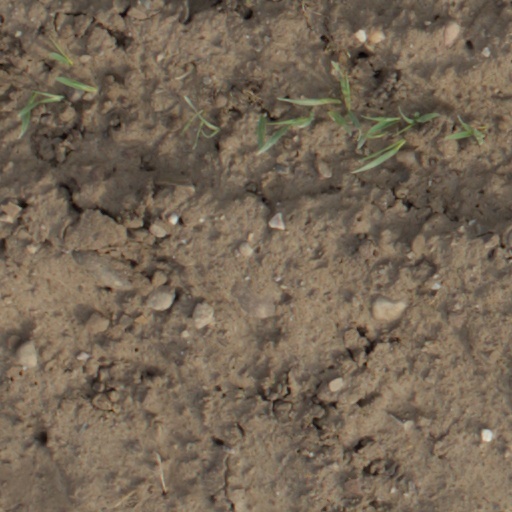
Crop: wheat